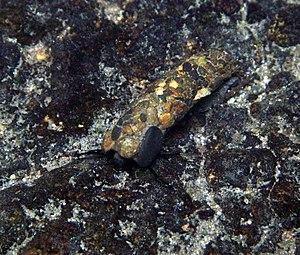
Les trichoptères constituent un ordre d'insectes qui regroupe plus de 12 000 espèces. Ils sont apparentés de près aux lépidoptères, mais adaptés pour la vie en eau douce dans leur stade larvaire.